List of Bakuman chapters

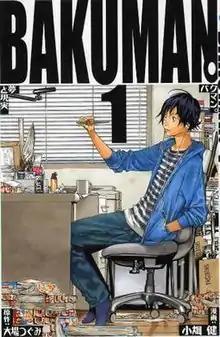
Cover of the first "tankōbon" released by Shueisha on January 5, 2009, featuring Moritaka Mashiro.

The chapters of "Bakuman", a Japanese manga series, are written by Tsugumi Ohba and illustrated by Takeshi Obata. "Bakuman" has been serialized in the shōnen manga magazine "Weekly Shōnen Jump" by Shueisha since its premiere on August 11, 2008. The series follows accomplished artist Moritaka Mashiro and aspiring writer Akito Takagi, two boys in ninth grade who wish to be manga creators.